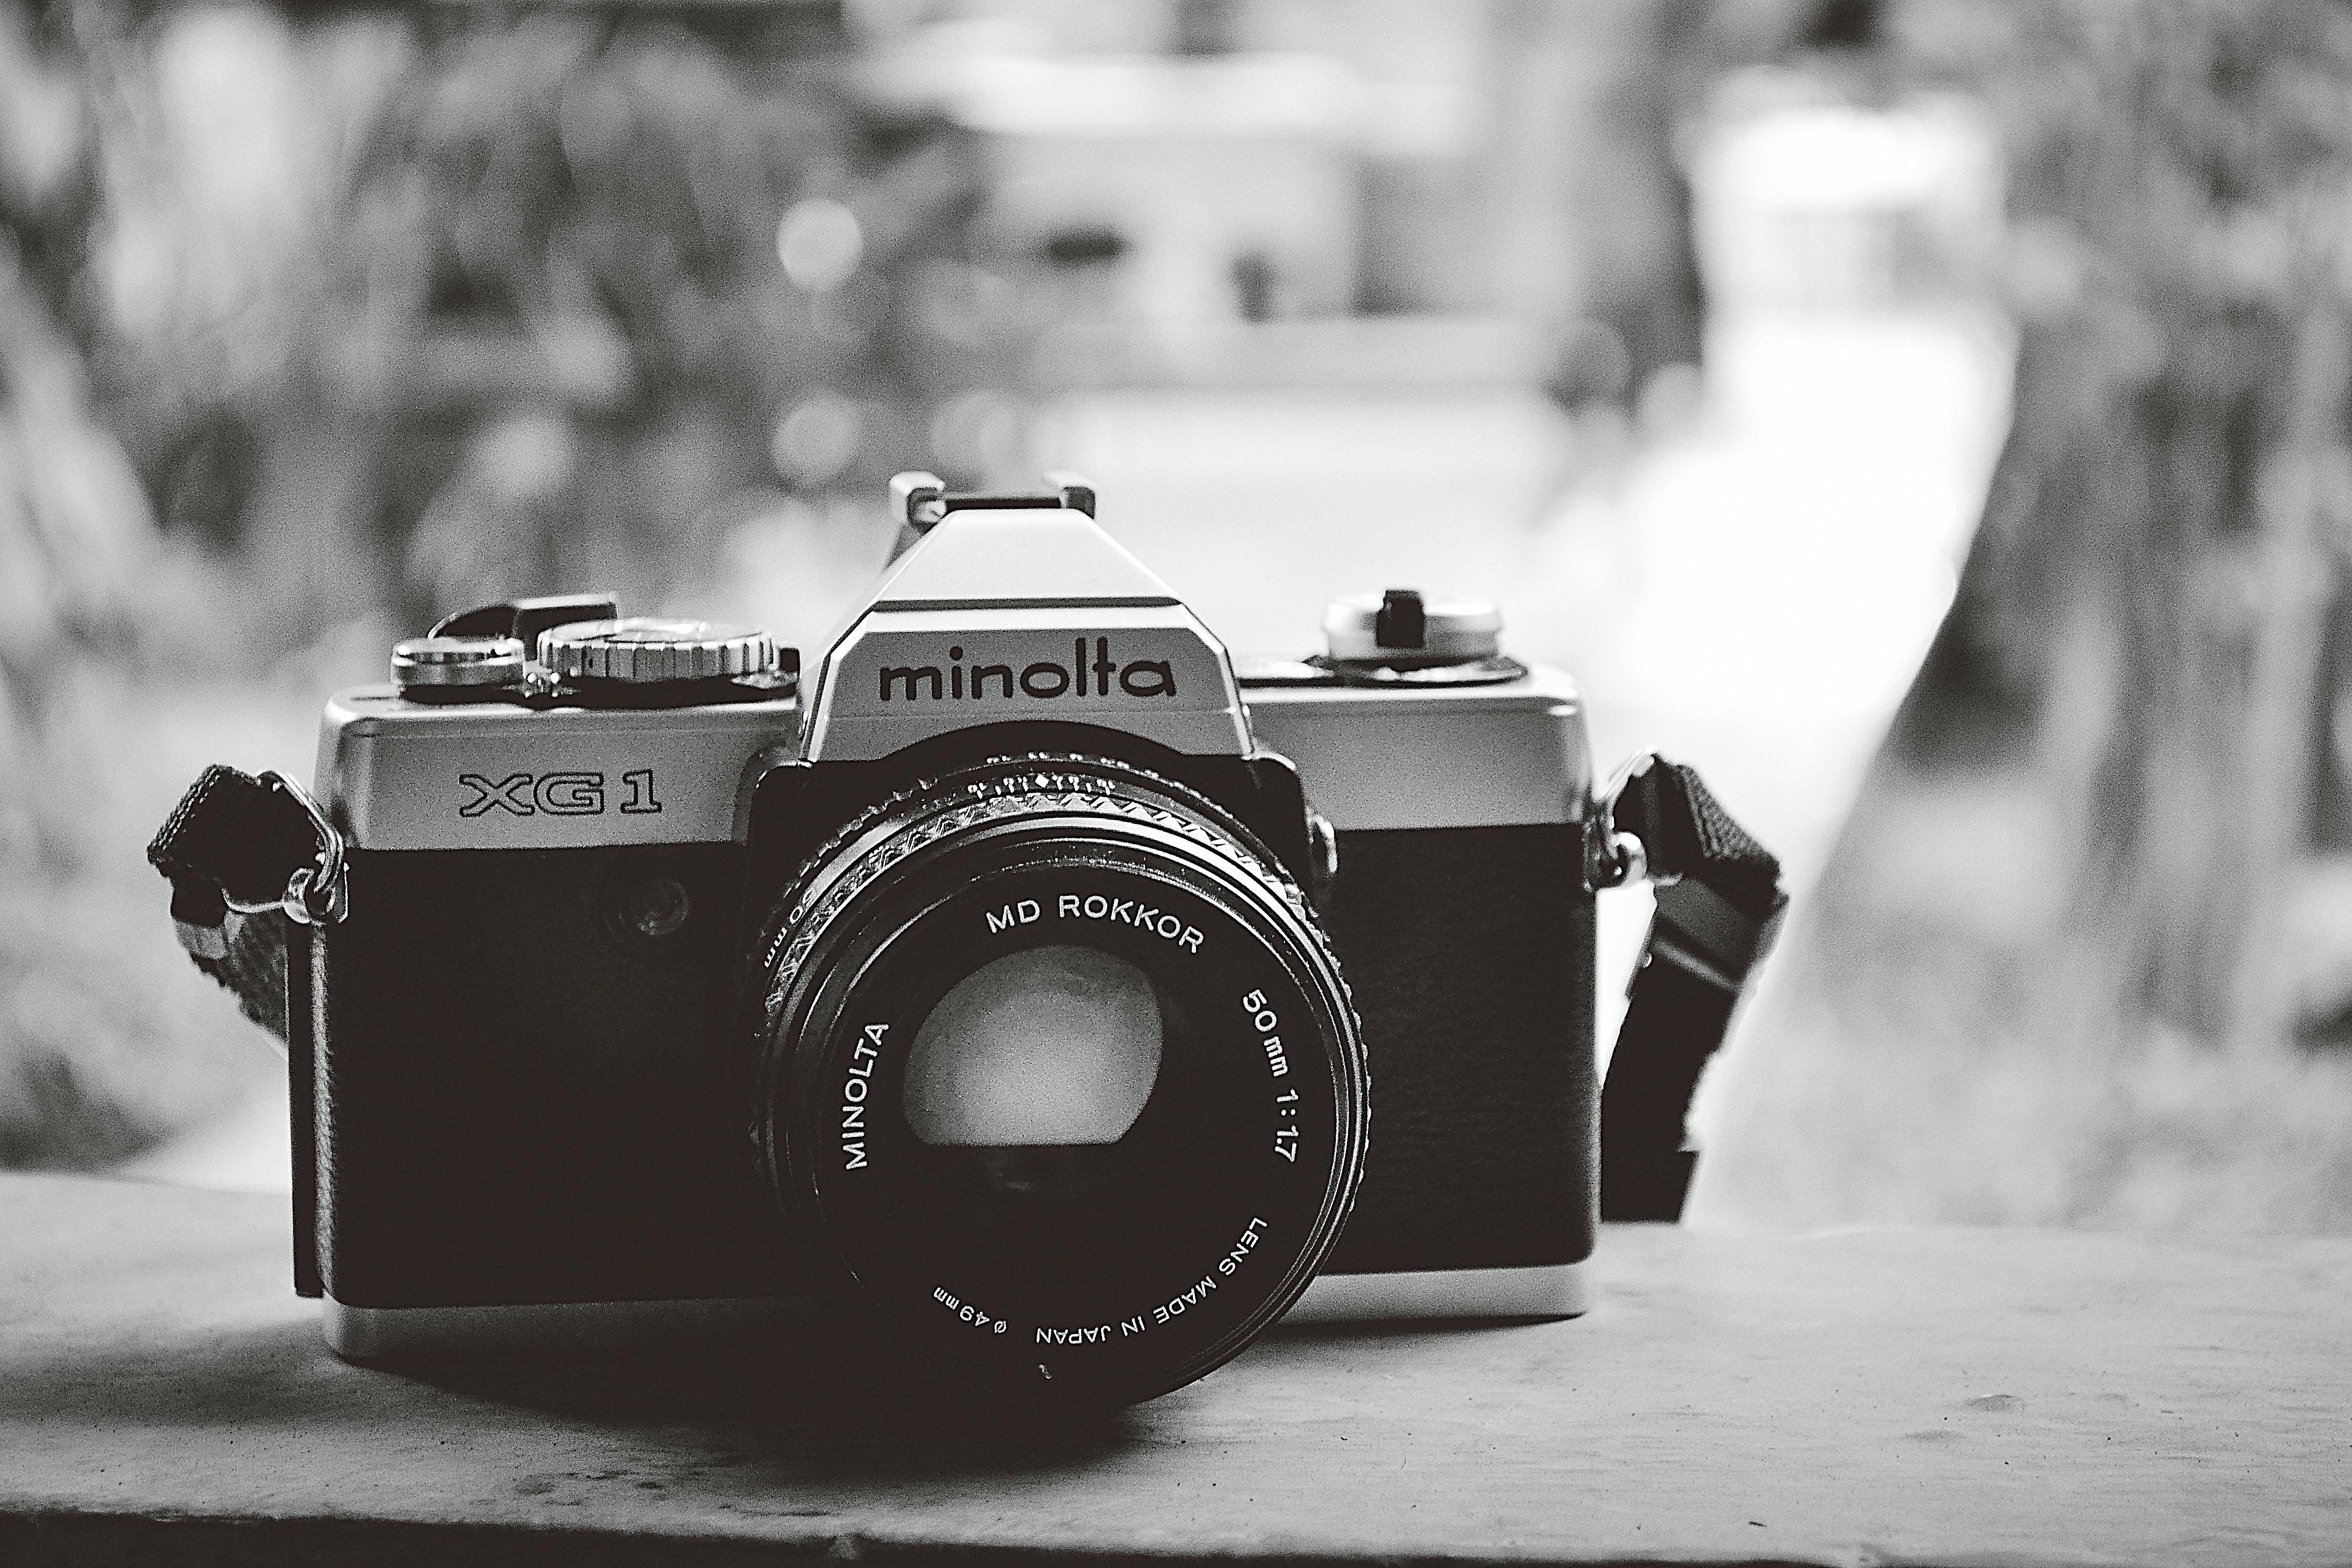
snow, black and white, white, camera, photography, vehicle, black, monochrome, reflex camera, digital camera, photograph, rangefinder, monochrome photography, digital slr, single lens reflex camera, cameras optics, mirrorless interchangeable lens camera, camera accessory